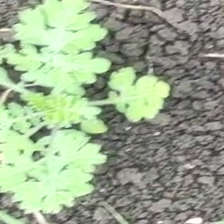
Weed species: Gajar_gavat_(Parthenium hysterophorus)